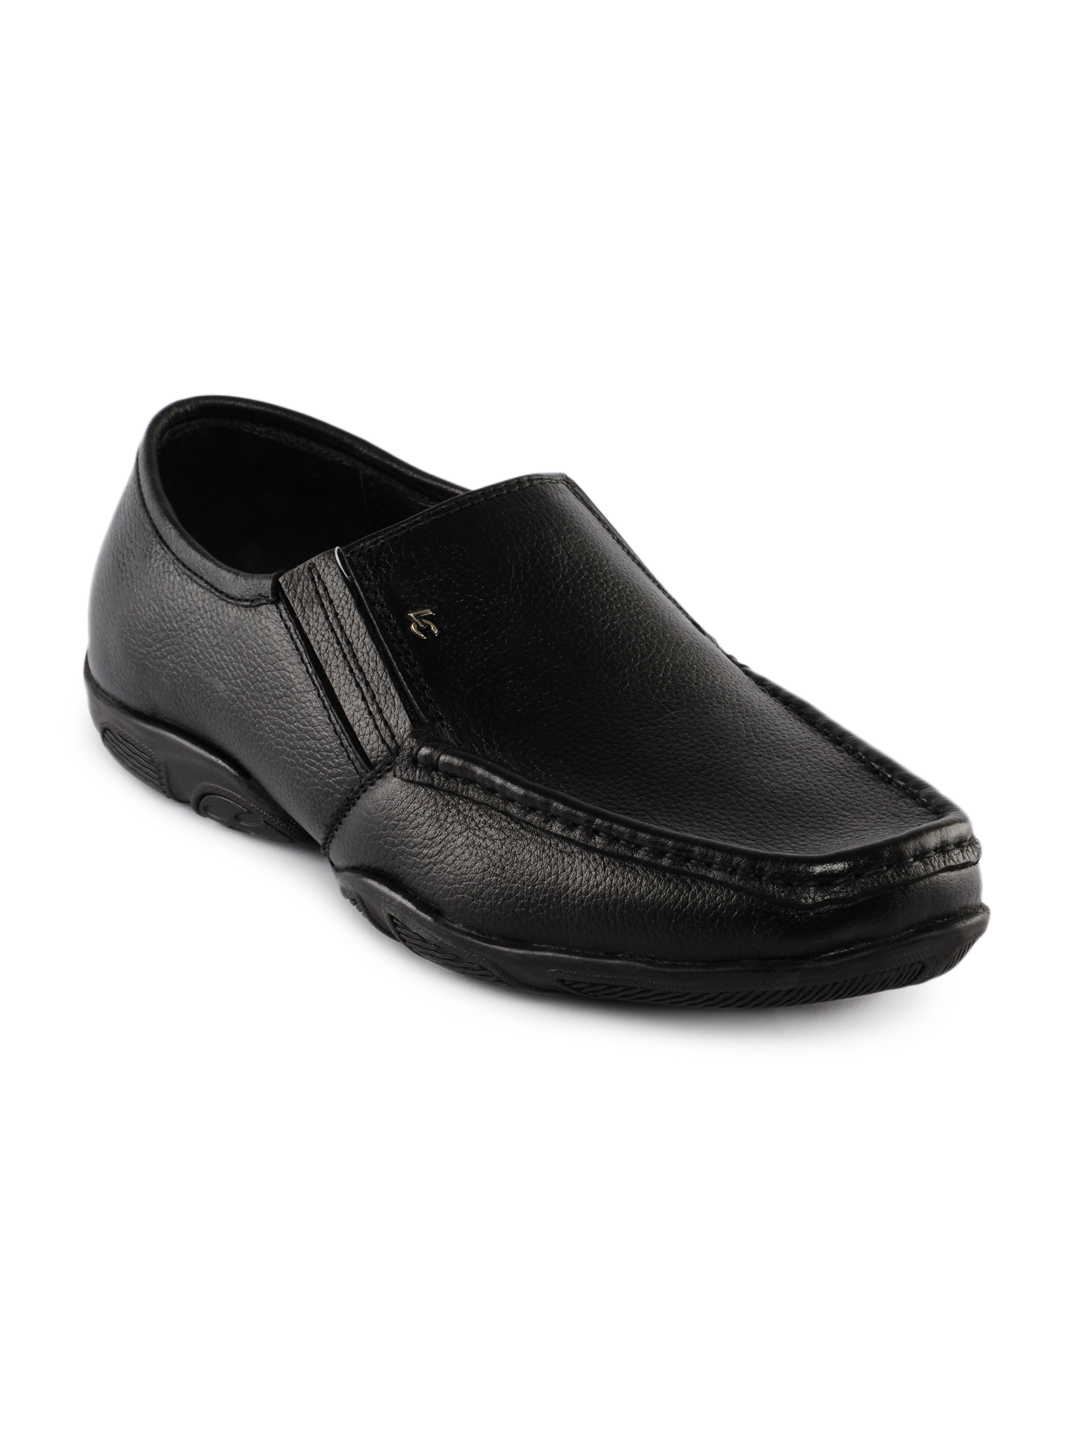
Lee Cooper Men Black Shoes
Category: Footwear / Shoes / Casual Shoes
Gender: Men
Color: Black
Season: Summer 2012
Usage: Casual